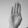
ASL letter: B